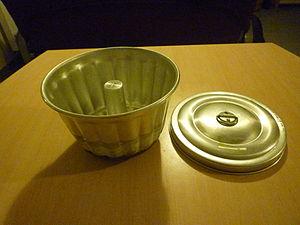
Moule pour farcement
Le farcement ou farçon, ou encore rabolet est un plat traditionnel sucré-salé savoyard datant du Moyen Âge qui peut être servi comme mets ou entremets. Ce dernier possède de nombreuses variantes selon les vallées et villages, bien qu'il y ait une base commune à toutes les recettes de farcement. En effet, quelle que soit la recette, la caractéristique de ce plat est d'être sucré-salé avec la présence de fruits secs dans une base salée, ainsi que d'avoir, depuis l'introduction de la pomme de terre, généralement celle-ci comme ingrédient principal. Cependant, de nombreuses variantes existent, certains farcements sont cuits au bain marie dans un moule spécial avec des pommes de terre crues râpées, tandis que d'autres sont cuits dans des plats en terre au four et confectionnés avec des pommes de terres cuites et réduites en purées. À l'heure actuelle, la recette du farçon du Val d'Arly et de la Vallée de l'Arve est devenue, suite à l'essor du tourisme, le type de farcement le plus connu du grand public ; si bien qu'elle a tendance à occulter les autres recettes de farcement, ainsi que ces autres appellations.